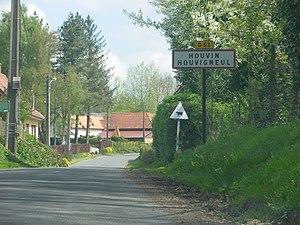
Vue d'une entrée de la commune d'Houvin-Houvigneul.
Houvin-Houvigneul est une commune française située dans le département du Pas-de-Calais en région Hauts-de-France.